Reaction progress kinetic analysis

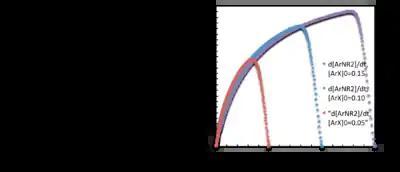
a) According to the proposed mechanism for the palladium-catalyzed amination of aryl halides, an induction period will be present as the active catalyst is generated from an inactive pre-catalyst (where L = BINAP). b) This induction period may be observed at early conversion points, before the catalyzed reaction reaches its maximum rate. In same-excess experiments, this will manifest itself in the non-overlying portions of curves designed to intercept the original reaction at intermediate conversion points. Here, a same-excess ("e" = 0.60 M) of [ArX] relative to [HNR] and [MOR] is utilized for each of the curves.

As described above, same-excess experiments are conducted with two or more experiments holding the excess, ("e") constant while changing the absolute concentrations of the substrates (in this case, the catalyst is also treated as a substrate.) Note that this construction causes the number of equivalents and therefore the mole percentage of each reagent/catalyst to differ between reactions. These experiments enable one to artificially "enter" the reaction at any point, as the initial concentrations of one experiment (the intercepting reaction) are chosen to map directly onto the anticipated concentrations at some intermediate time, "t", in another (the parent reaction). One would expect the reaction progress, described by the rate vs. substrate concentration plots detailed above, to map directly onto each other from that interception point onward. This will hold true, however, only if the rate of the reaction is not altered by changes to the active substrate/catalyst concentration (such as by catalyst activation, catalyst deactivation, or product inhibition) before that interception.